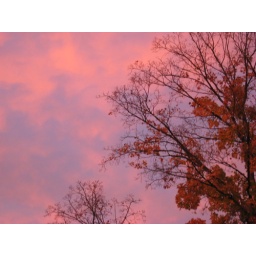
I was in the kitchen making dinner when I looked out the window and saw this beautiful sky.